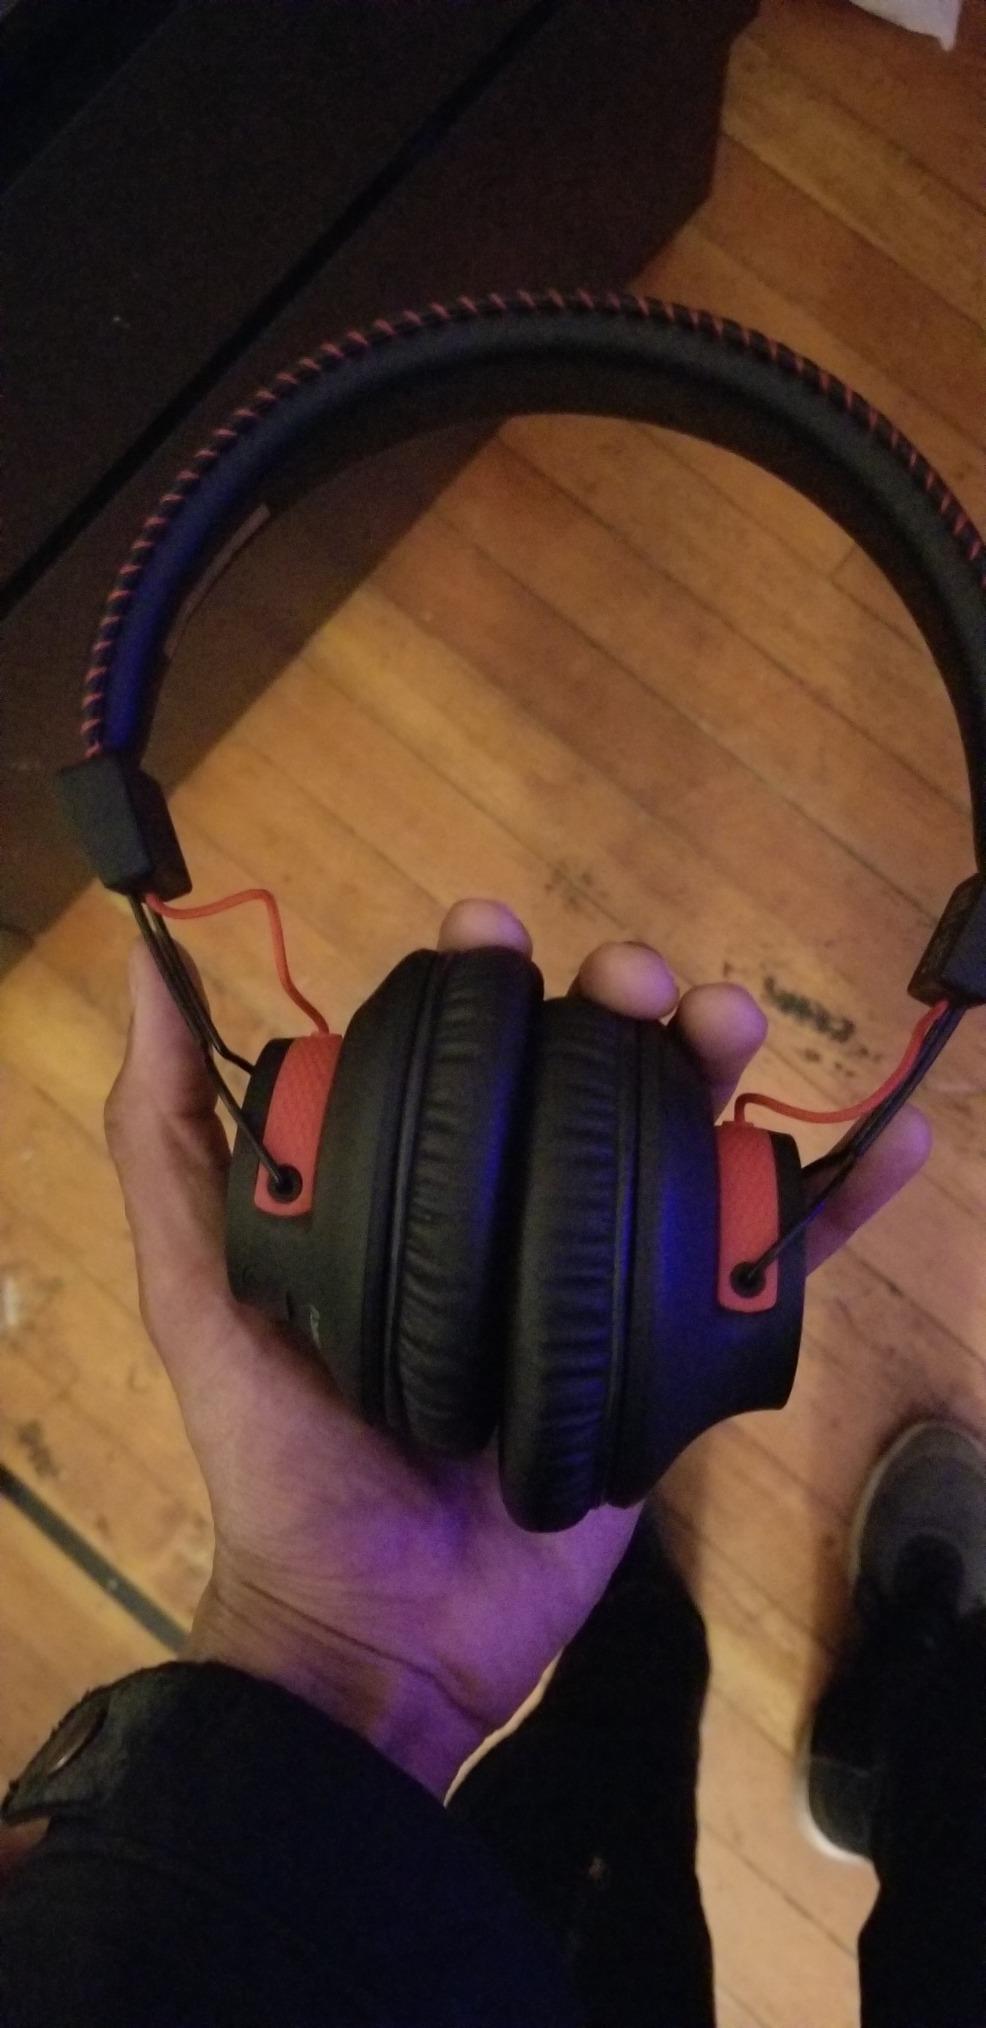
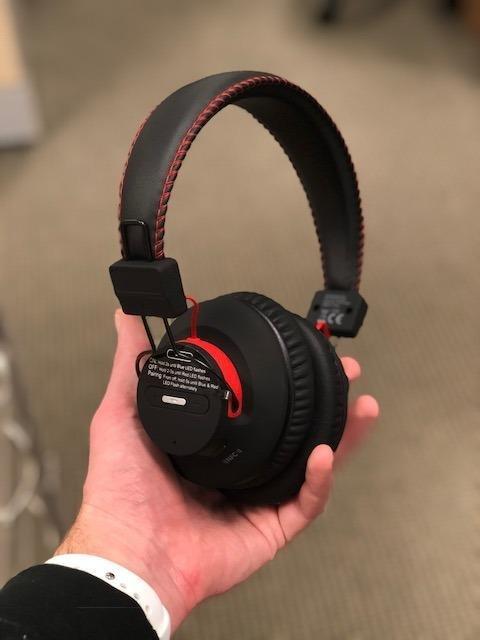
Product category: headphones
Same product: yes